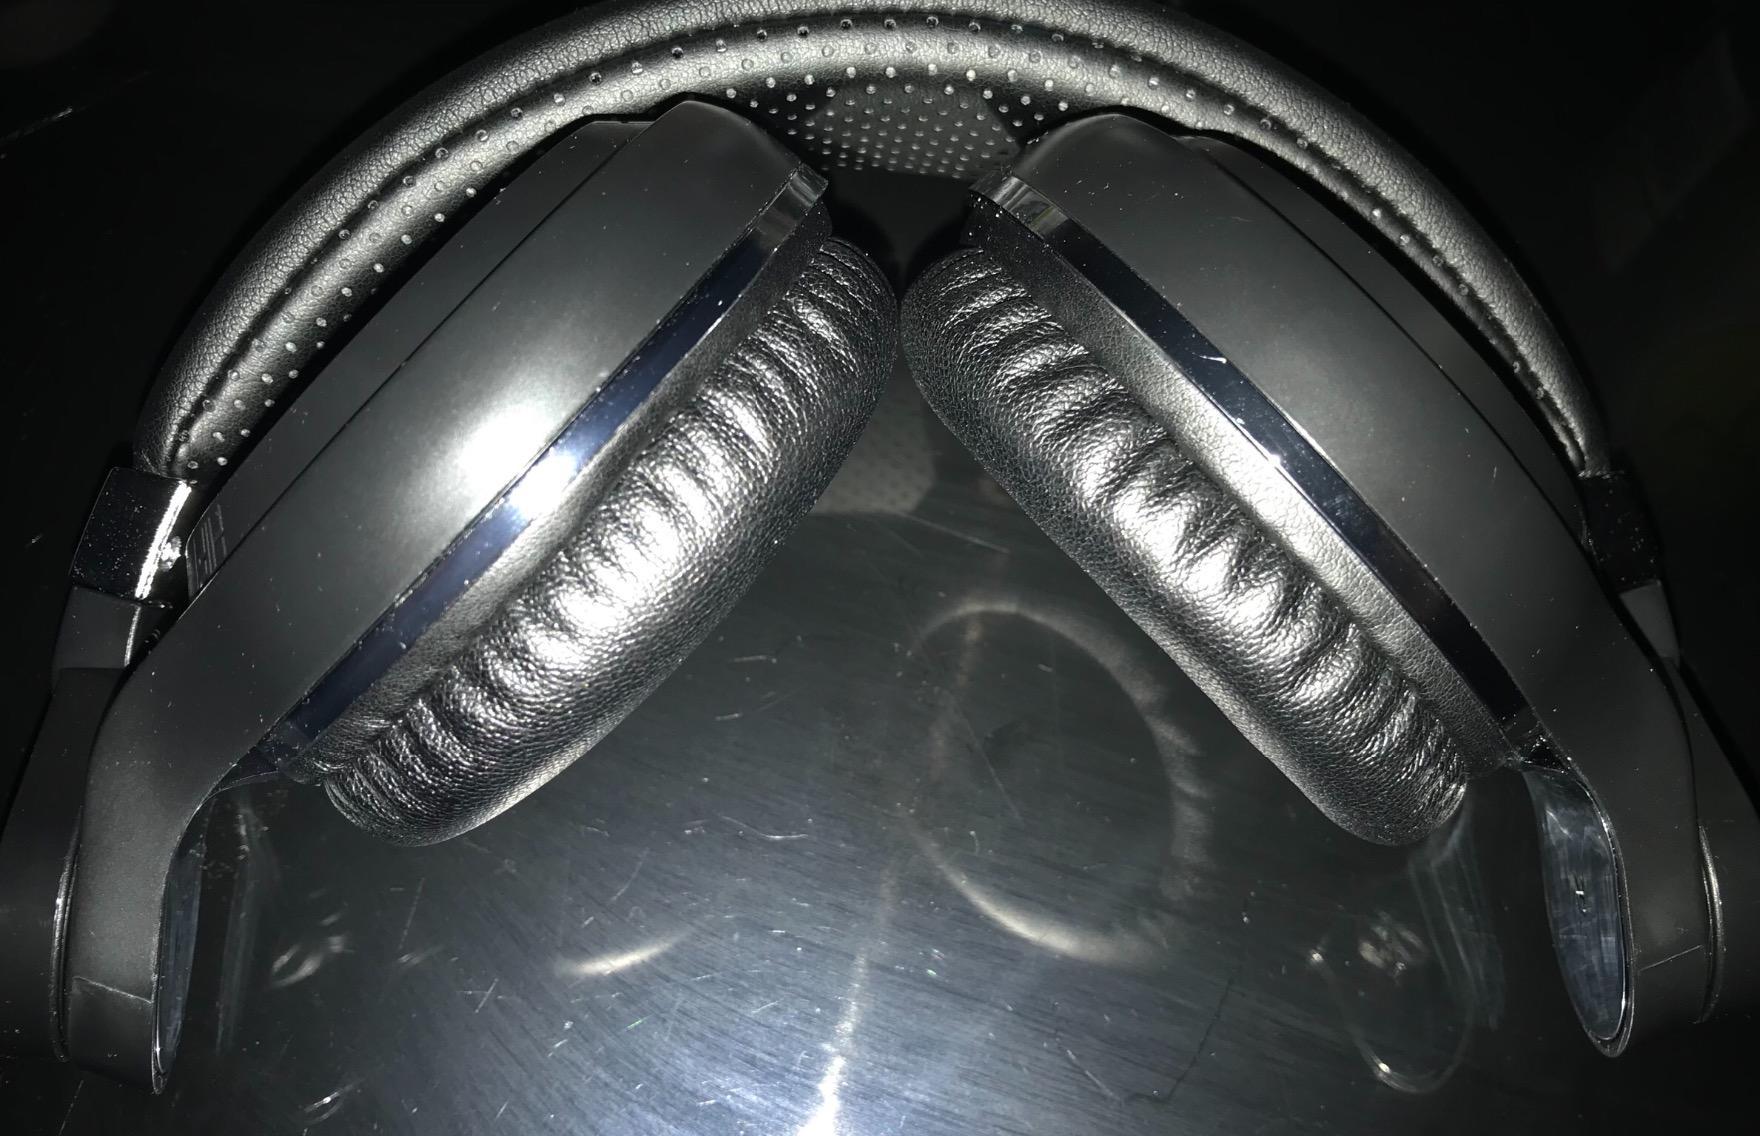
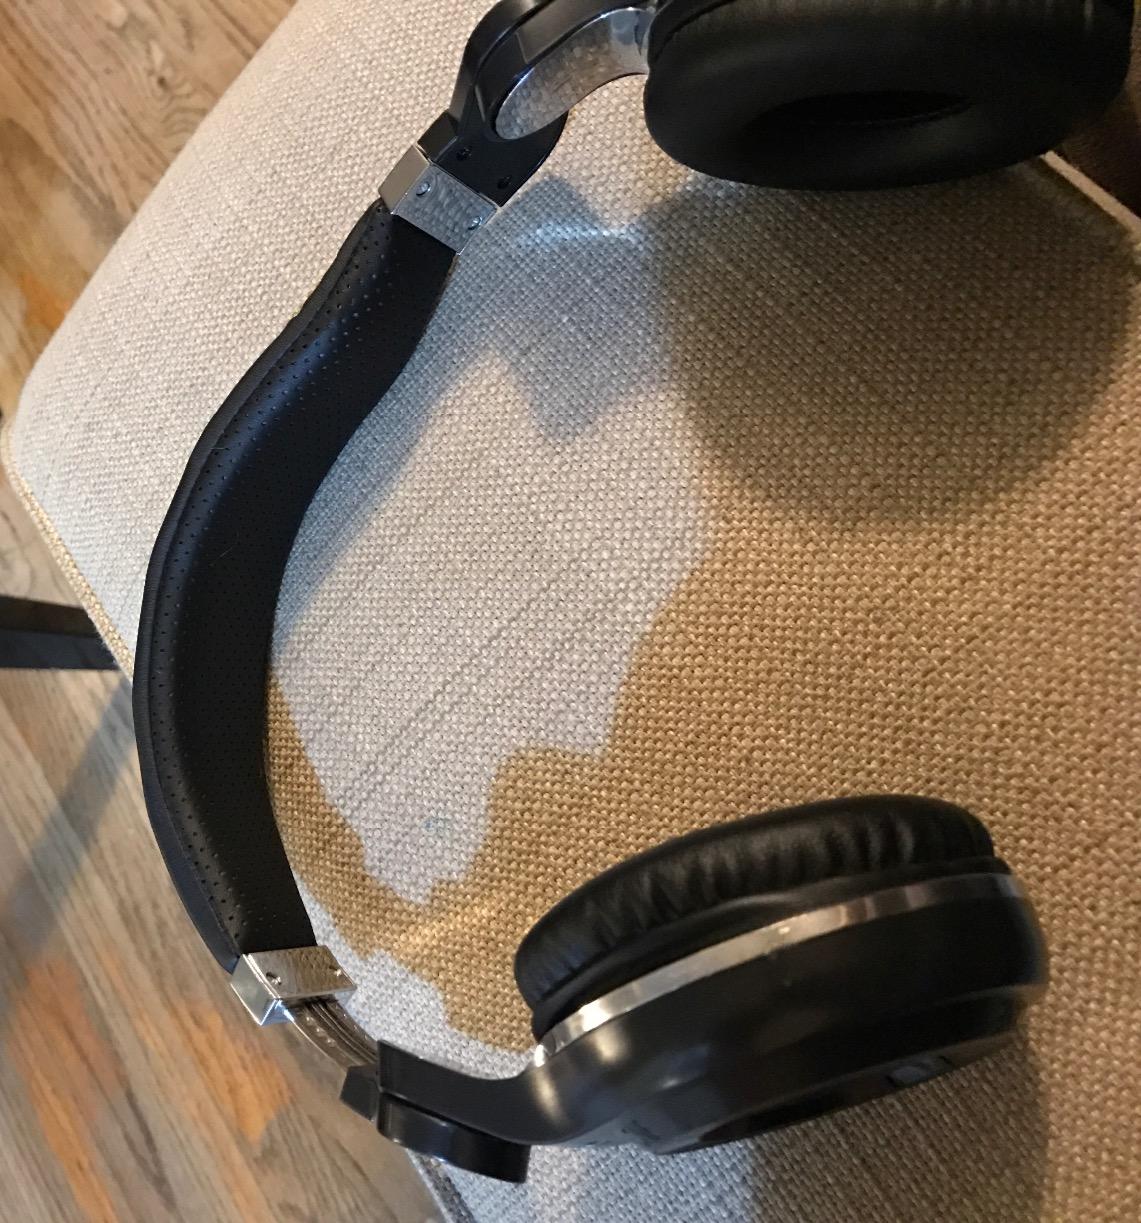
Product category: headphones
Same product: yes